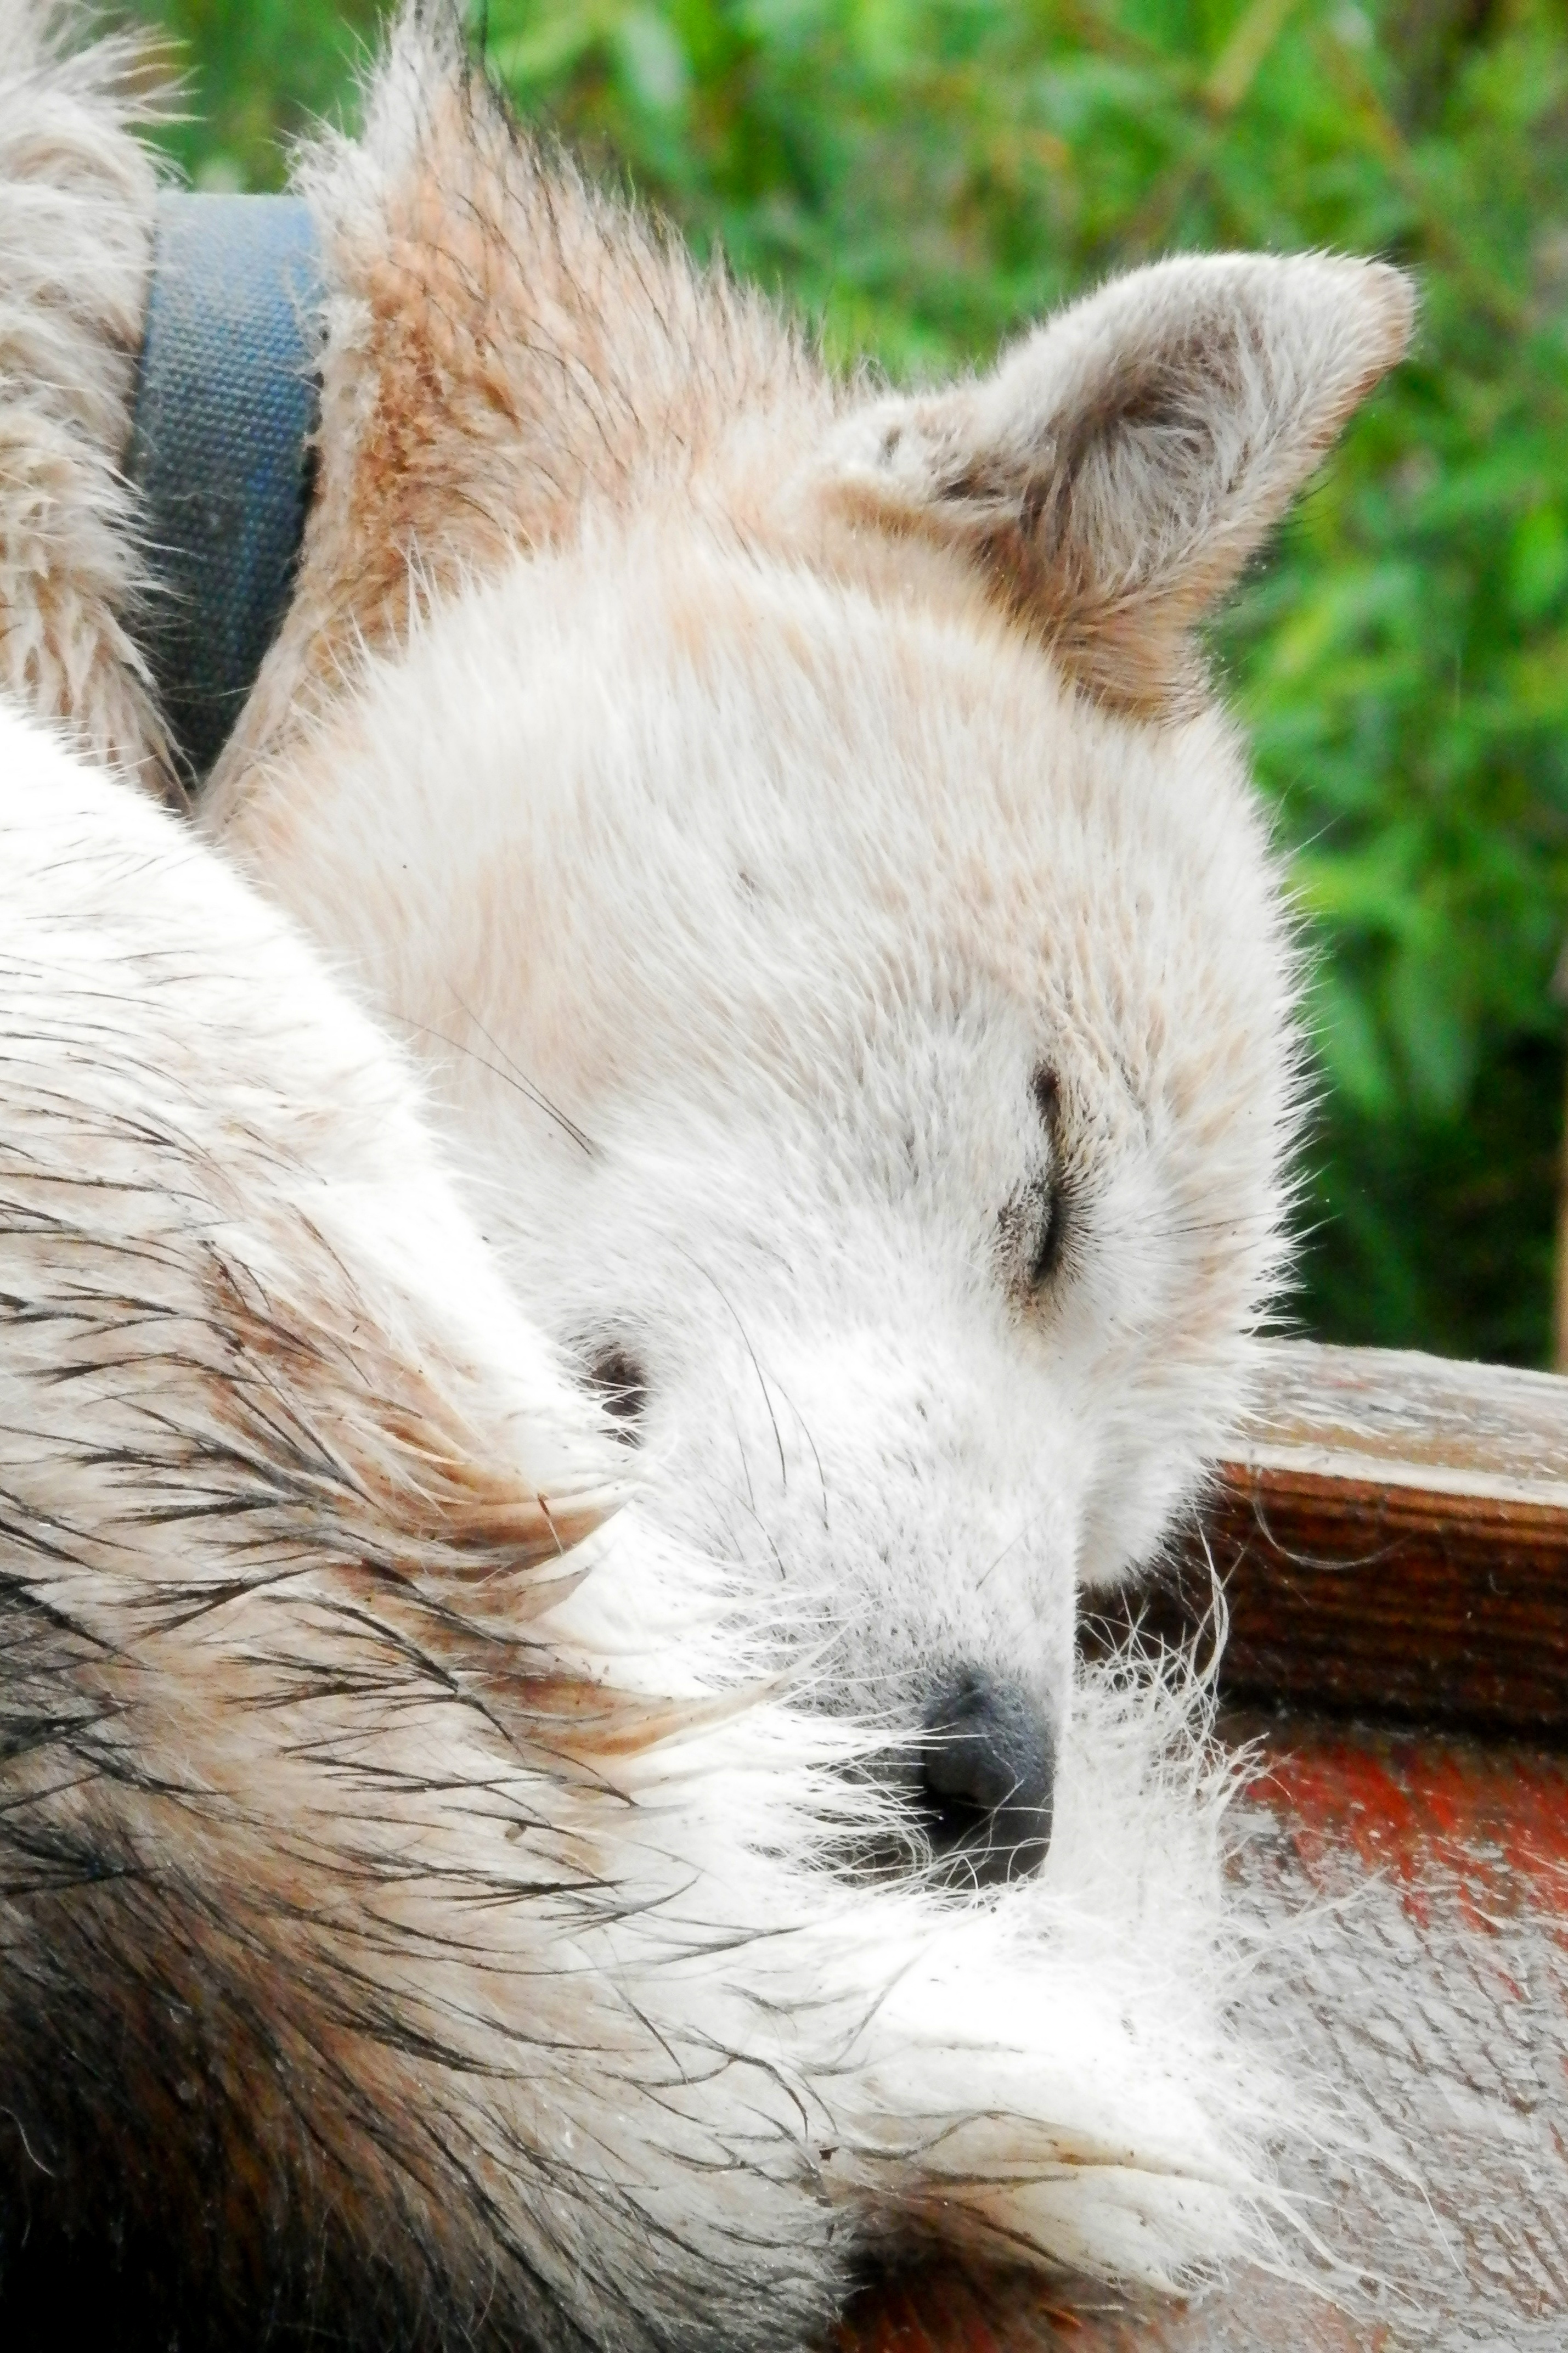
dog, animal, canine, bear, wildlife, pet, peaceful, mammal, nap, close up, husky, sleep, happy, head, vertebrate, curled, content, woof, doze